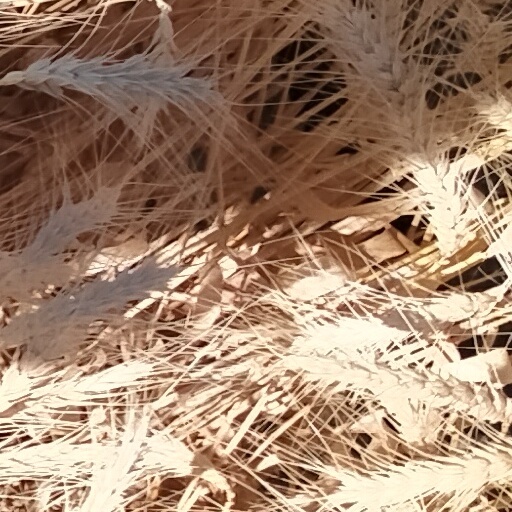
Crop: wheat